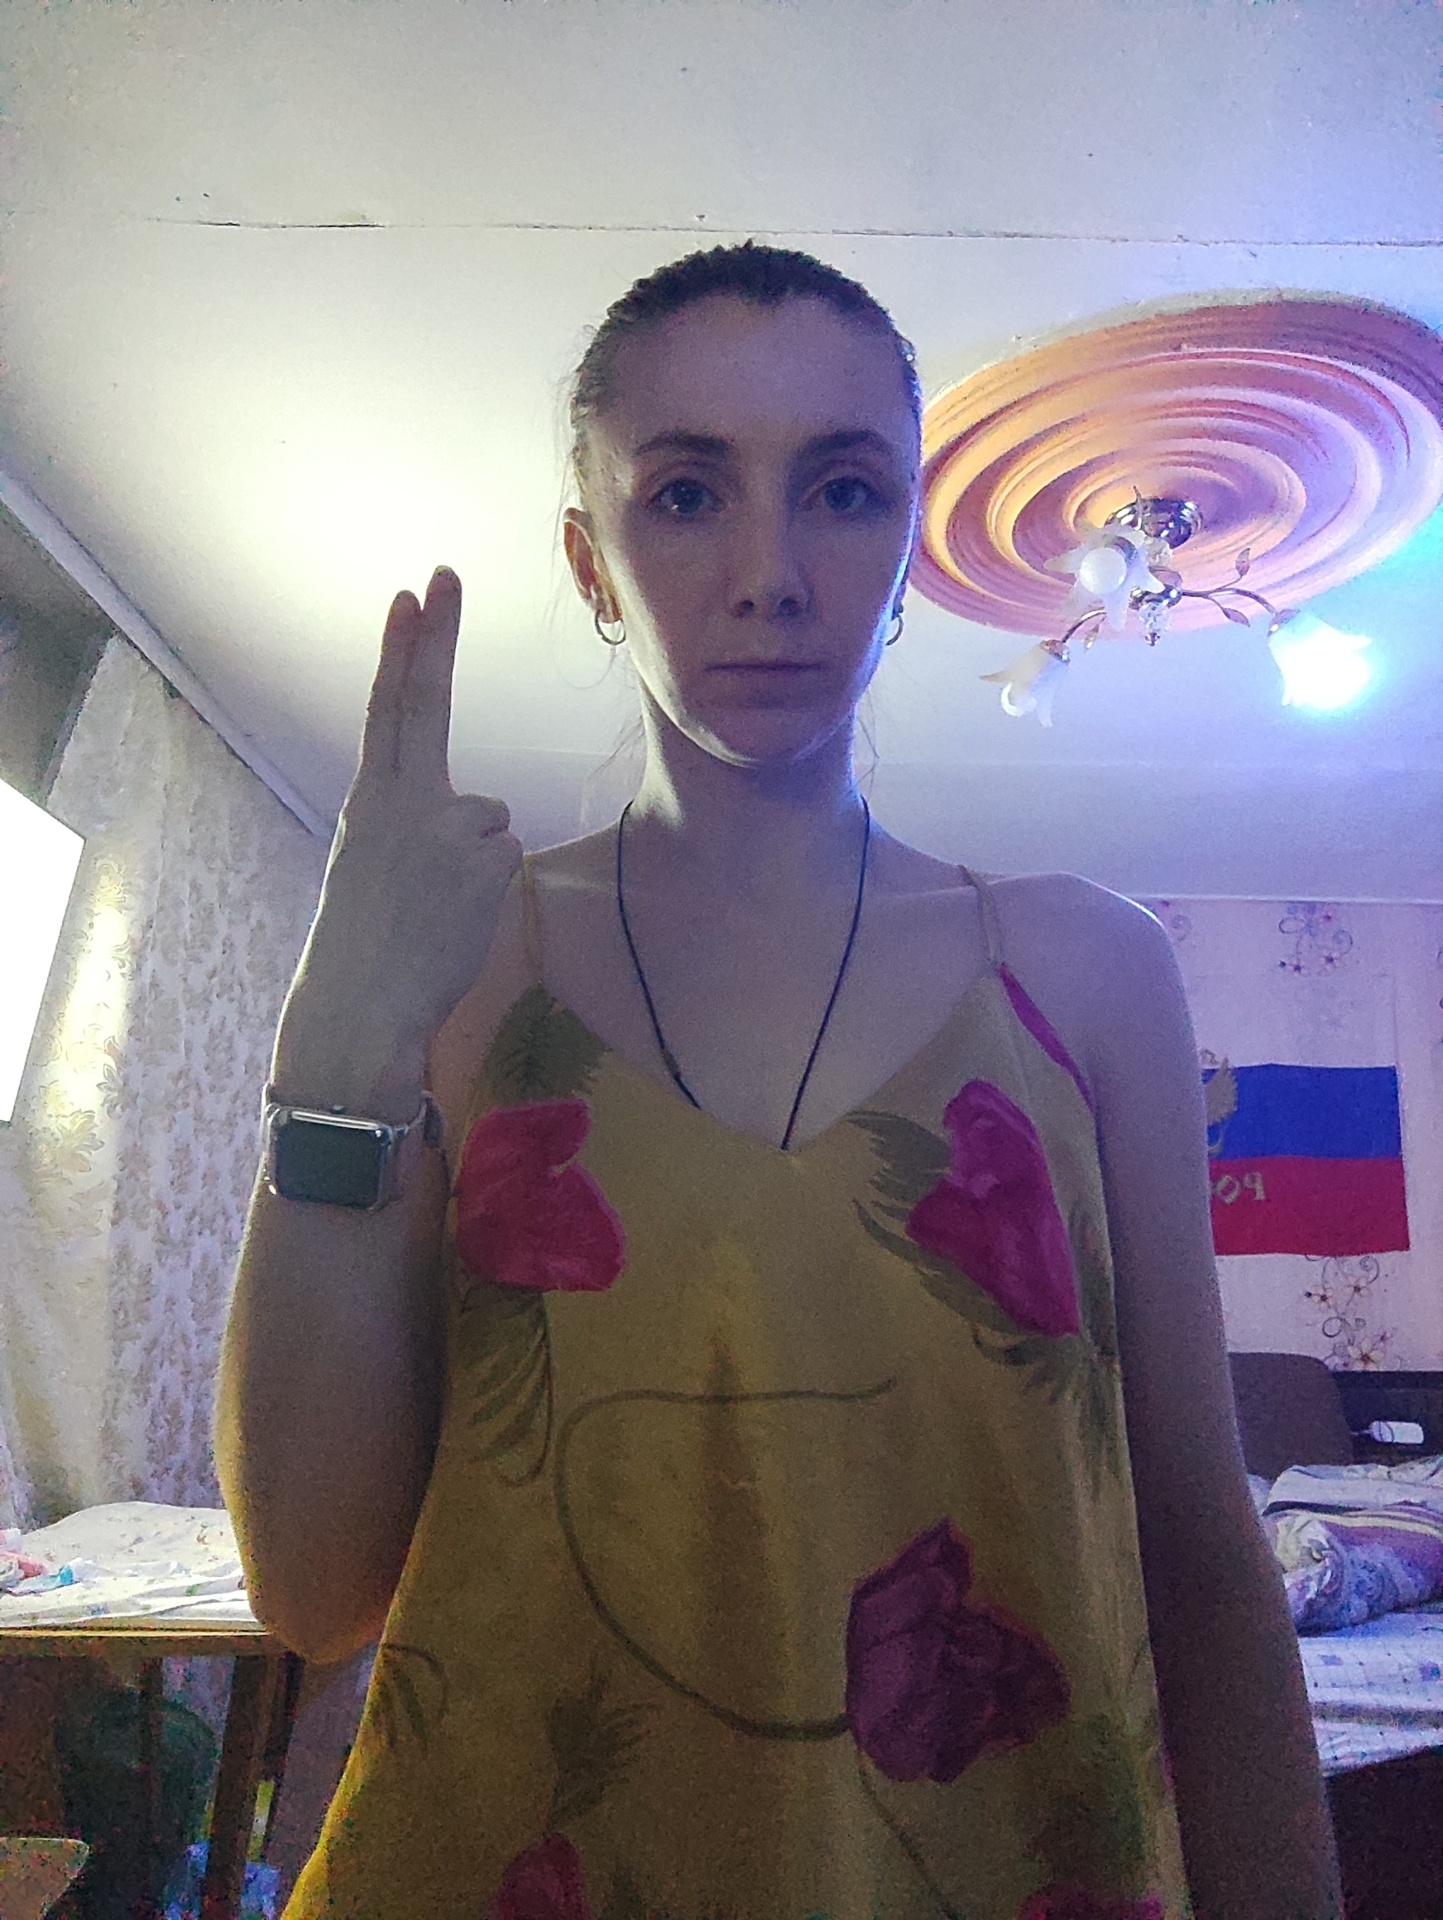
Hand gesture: two_up_inverted